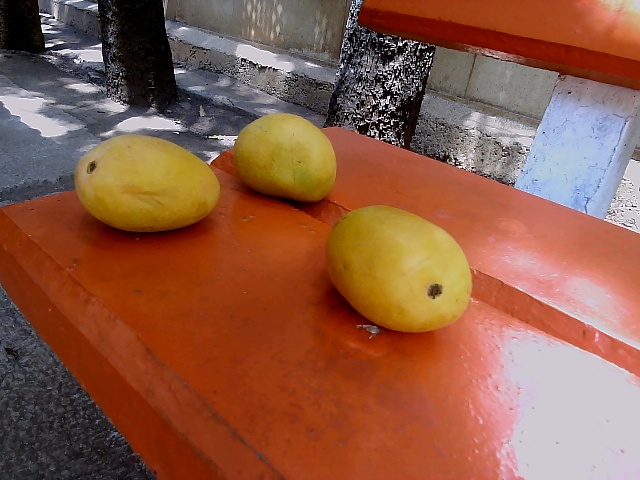
Label: Ripe_Mango